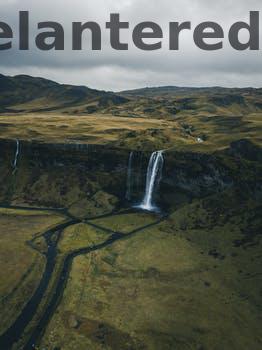
Label: Watermark